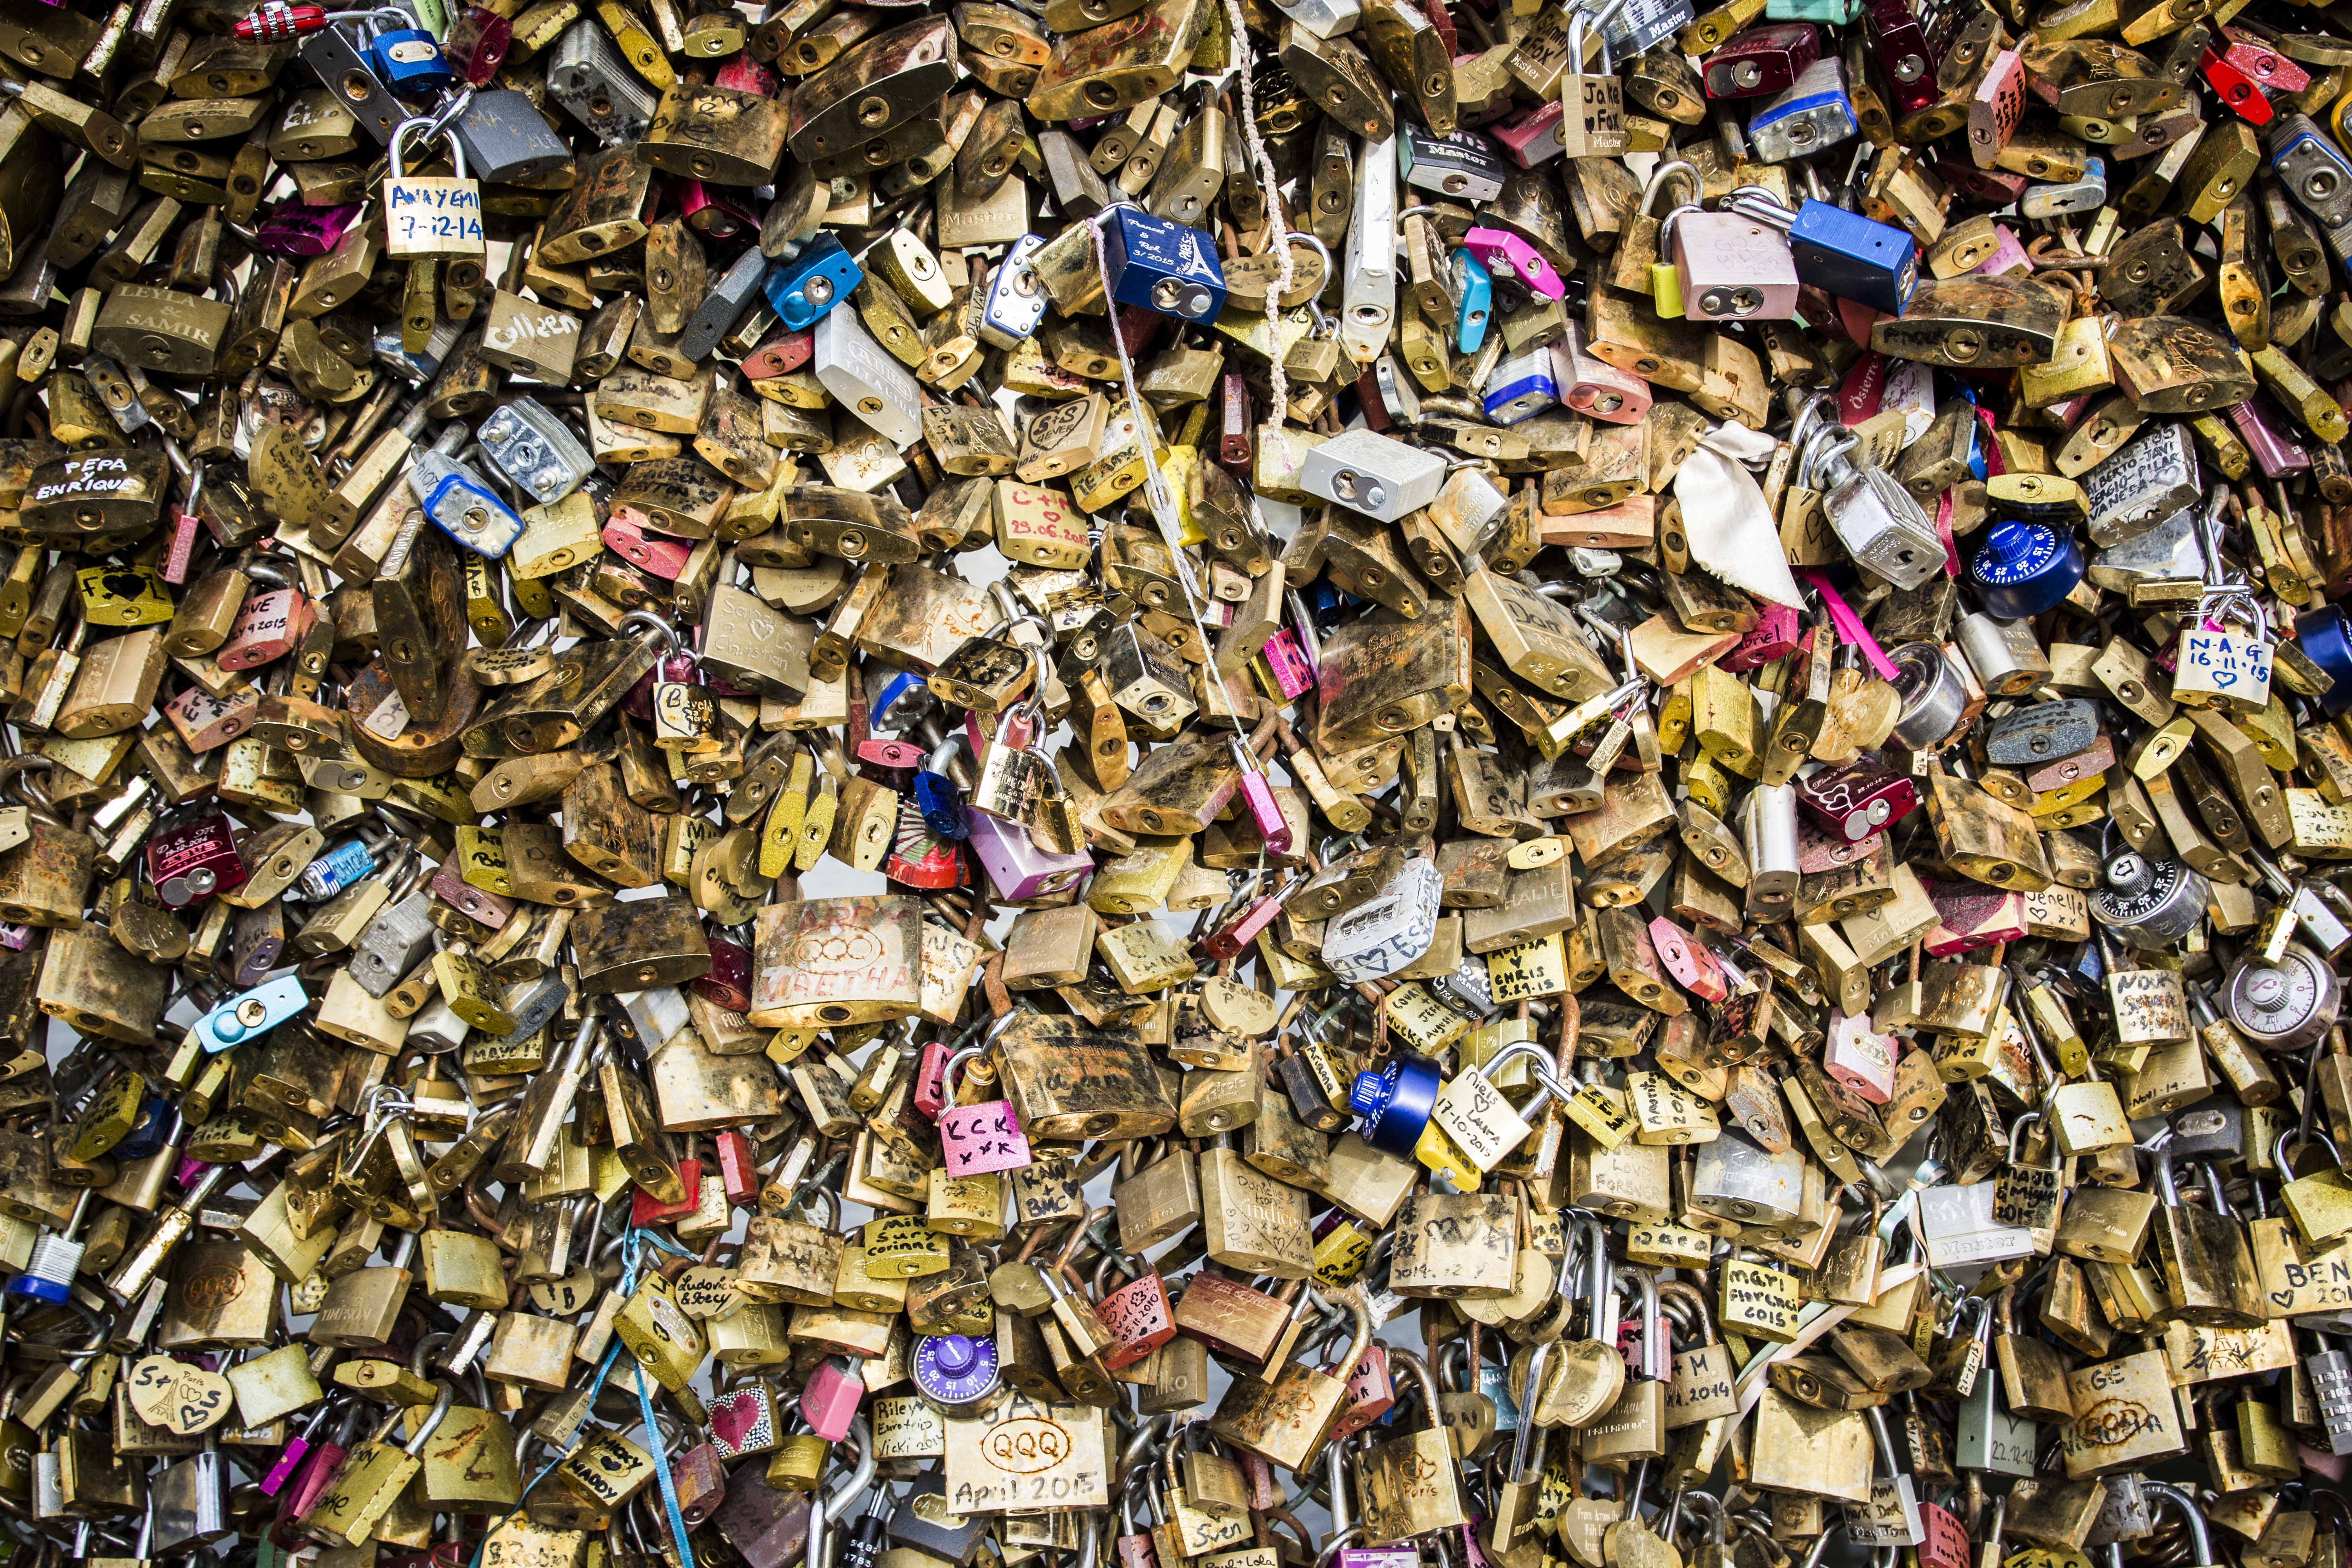
bridge, paris, river, crowd, tourist, france, europe, love, landmark, historic, art, french, waste, lock, locks, scrap, touristic, paris france